Elmer Wayne Henley

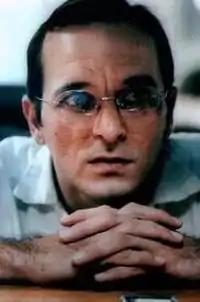
Henley in 1997

Elmer Wayne Henley Jr. (born May 9, 1956) is an American serial killer and accomplice to murder convicted in 1974 of the murder of six of the twenty-nine known victims of the Houston Mass Murders, which occurred in Houston and Pasadena, Texas, between 1970 and 1973.